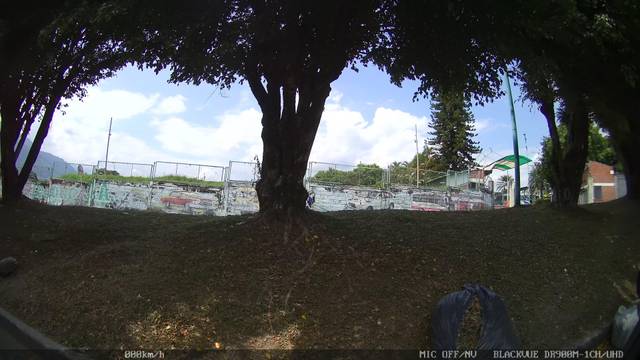
Region: Colombia
Coordinates: 4.437, -75.233